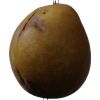
Label: Pear 3